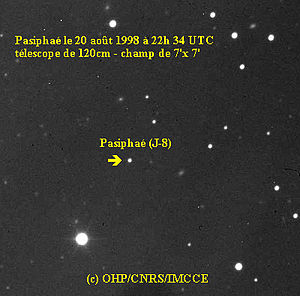
Pasiphae (måne)
Pasiphaë (Jupiter VIII) fotograferet af OHP (Observatoire de Haute-Provence) 20. august 1998
Pasiphaë (Jupiter VIII) fotograferet af OHP (Observatoire de Haute-Provence) 20. august 1998
Pasiphae er en af planeten Jupiters måner: Den blev opdaget 27. januar 1908 af Philibert Jacques Melotte, og kendes også under betegnelsen Jupiter VIII. Den blev første gang set på en fotografisk glasplade der var blevet optaget fra Royal Greenwich-observatoriet den 28. februar 1908, og siden hen fandt man den på andre plader, optaget tilbage den 27. januar samme år.